Space Invaders

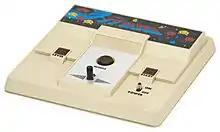
In Japan, Epoch Co. released the Epoch TV Vader in 1980 as a "Space Invaders" clone that could be played at home.

More than a hundred "Space Invaders" video game clones were released for various platforms. At the time, software and video games were not formally recognized as copyrighted works under Japanese copyright law. After the company won a case involving a sequel ("Space Invaders Part II") in the Tokyo District Court in December 1982, Taito could pursue legal action against unauthorized reproductions. Clone examples include the 1979 "Super Invader" for Apple computers, Epoch Co.'s 1980 "TV Vader" dedicated home console, and the 1981 "TI Invaders" for the TI-99/4A computer; the latter became the top-selling game for its platform by the end of 1982. Prior to its industry dominance, Nintendo's foray into arcade games consisted of clones of existing popular games, including the 1979 "Space Invader" clone "Space Fever". The influx of clones led to the term "Invader game" to identify the generic classification of games. Unofficial copies dominated the video game market in South Korea. The market demand for the hardware to create the machines helped spur the early growth of Korea's semiconductor industry.